Taxonomy of commonly fossilised invertebrates

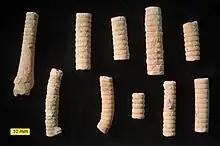
Middle Jurassic (Callovian) crinoid pluricolumnals ("Apiocrinites") from the Matmor Formation in Hamakhtesh Hagadol, southern Israel.

Arthropods; jointed legged creatures with an exoskeleton.